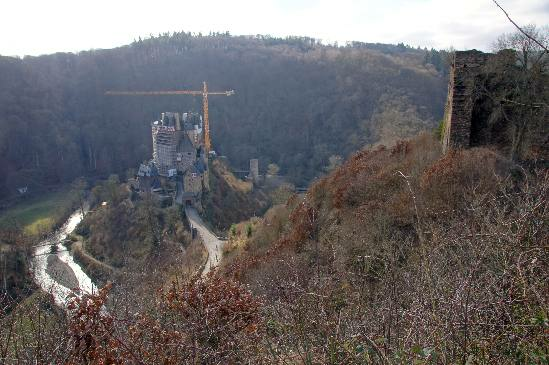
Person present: No